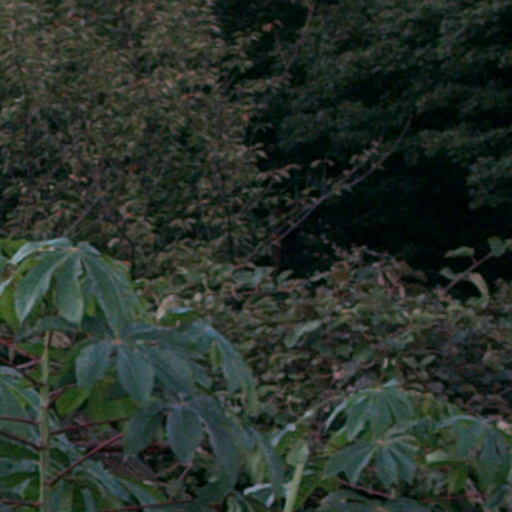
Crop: cassava